St. Louis Blues

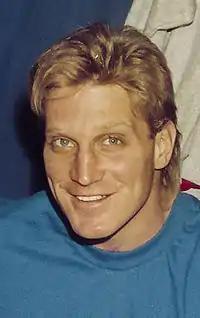
The Blues acquired Brett Hull through a trade in March 1988. Playing with the team until 1998, he holds the record for goals scored with the team.

St. Louis kept chugging along through the late 1980s and early 1990s. General manager Ron Caron made astute moves, landing forwards Brett Hull, Adam Oates and Brendan Shanahan, defenseman Al MacInnis and goaltender Curtis Joseph, among others. While the Blues contended during this time period, they never passed the second round of the playoffs. Nonetheless, their on-ice success was enough for a consortium of 19 companies to buy the team. They also provided the capital to build the Kiel Center (now the Enterprise Center), which opened in 1994.